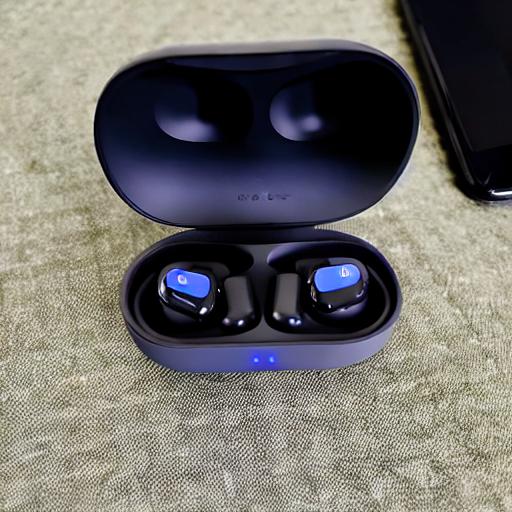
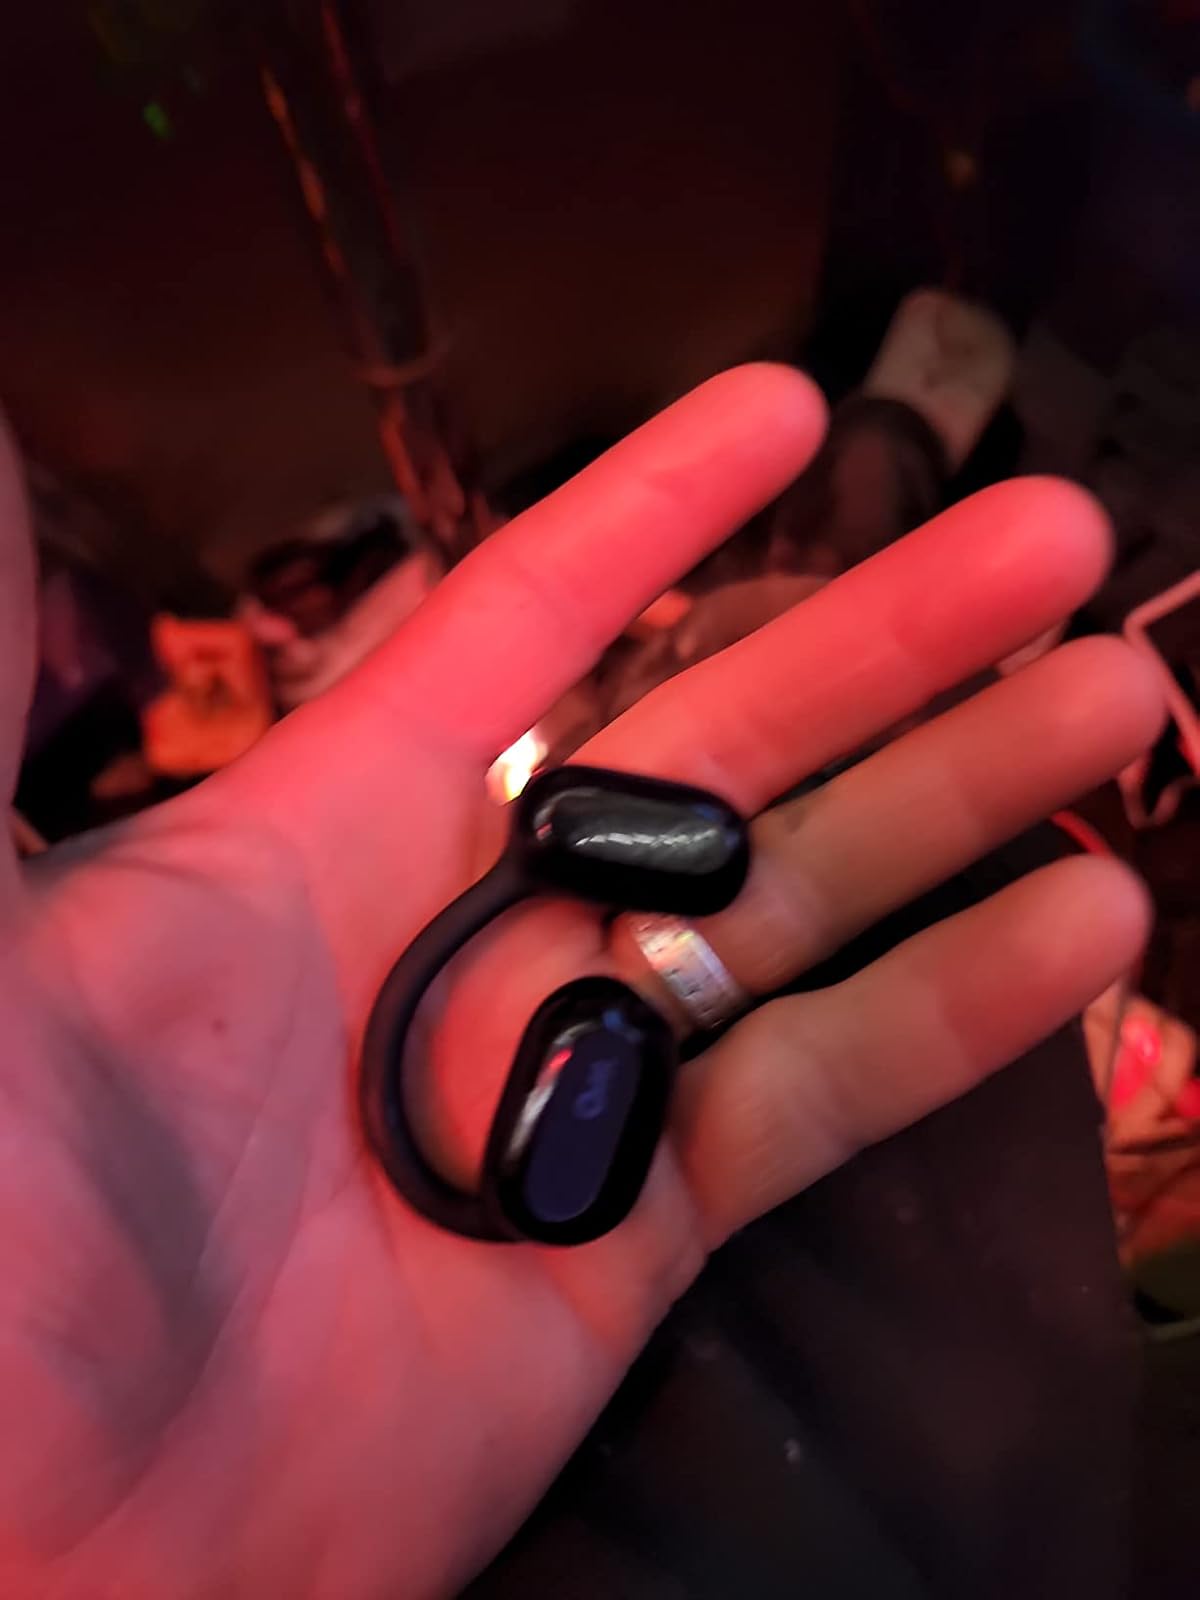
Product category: earbuds
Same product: no